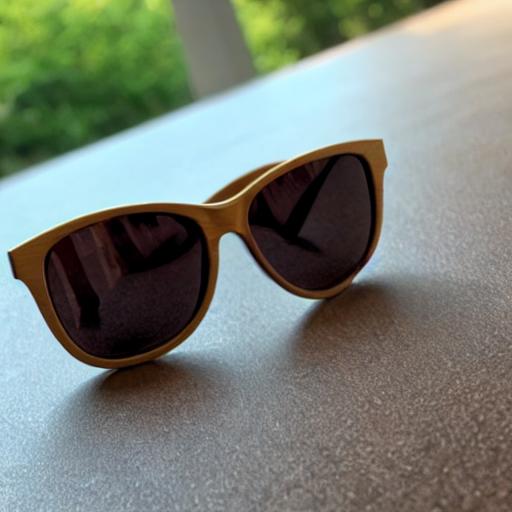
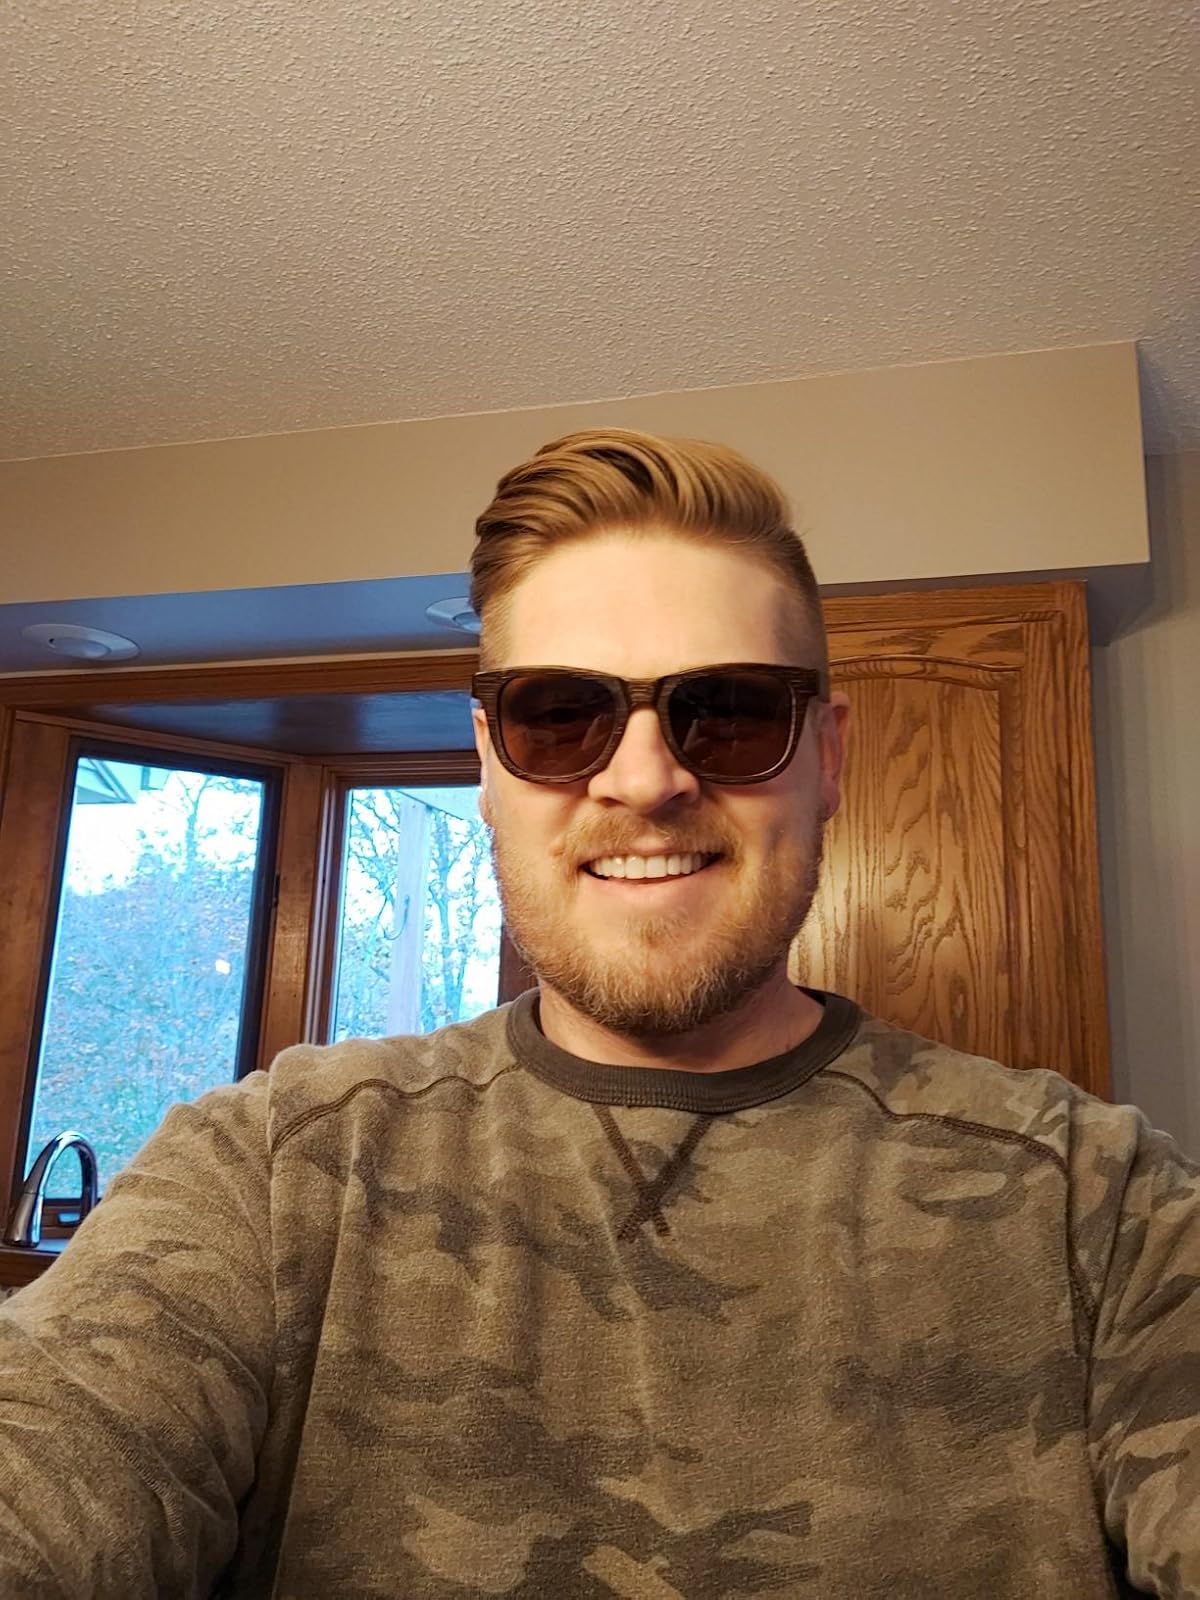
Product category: accessories_sunglasses
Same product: no